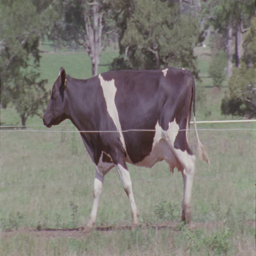
cow walking in a pasture